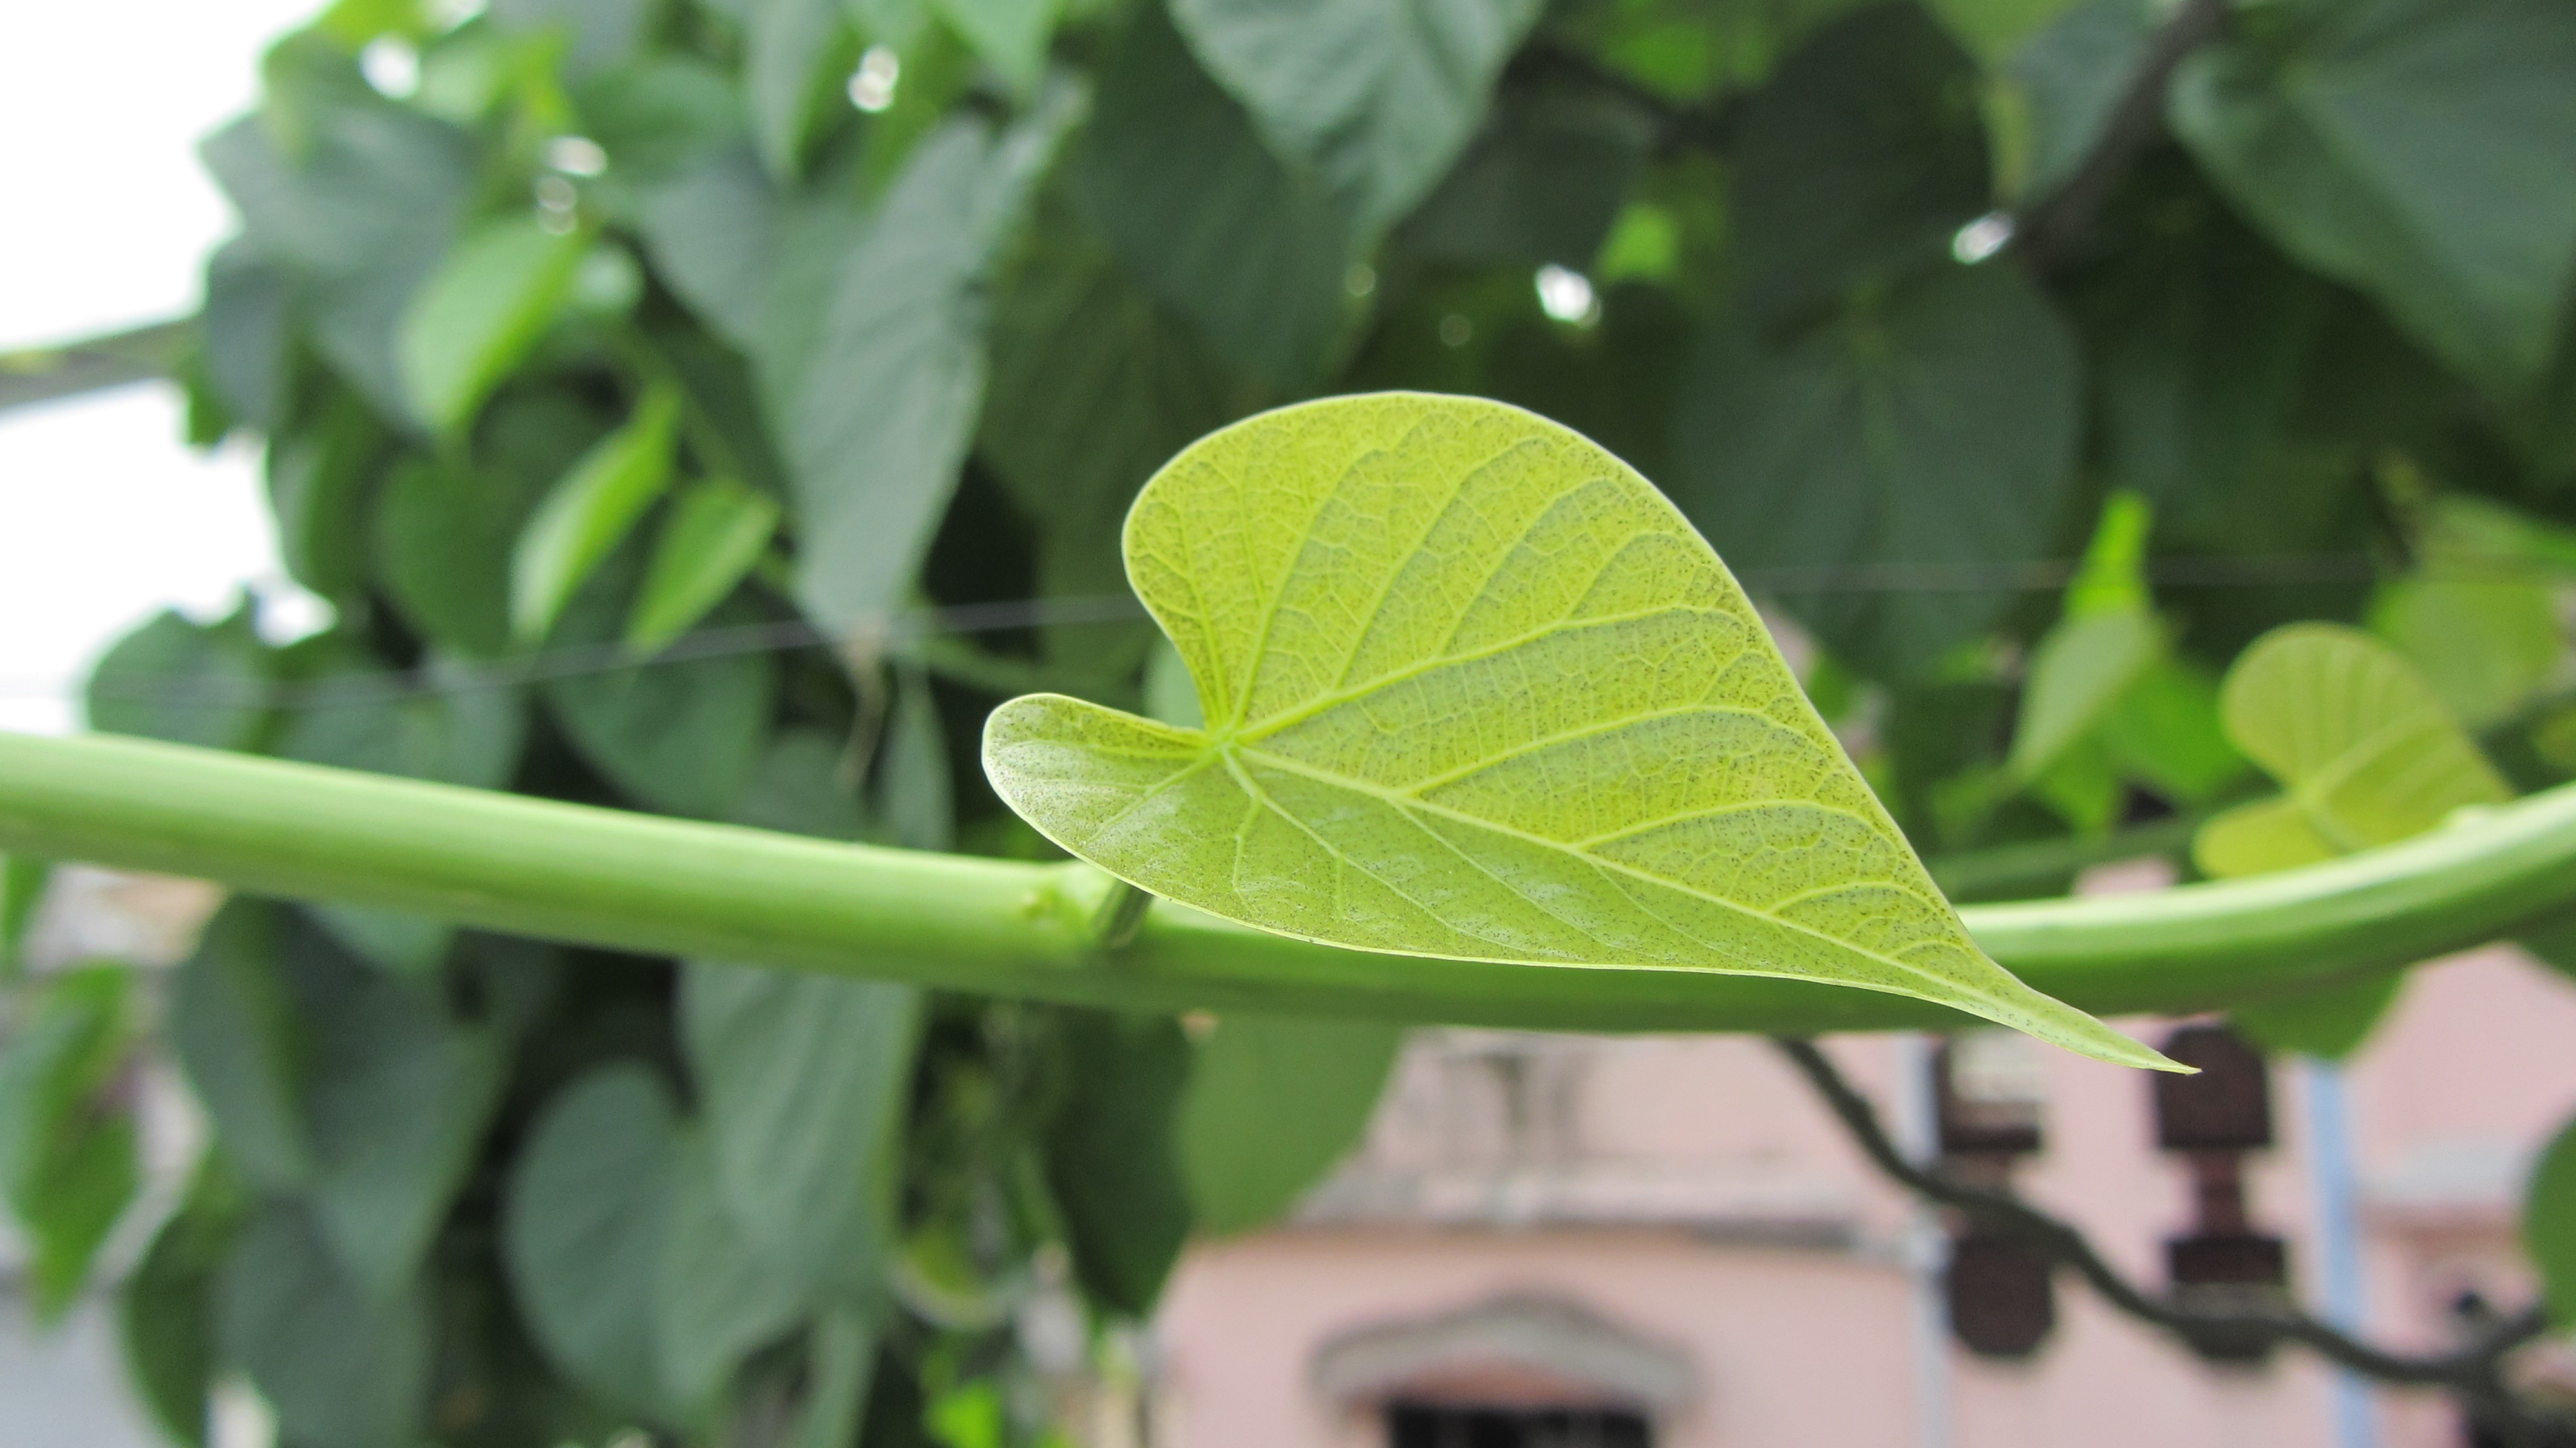
nature, plant, leaf, flower, food, green, produce, insect, botany, flora, creeper, flowering plant, land plant